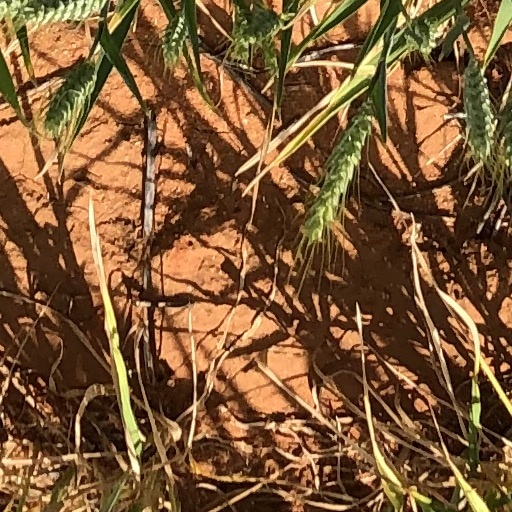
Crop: wheat